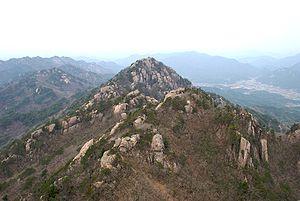
Sangju est une ville de la Corée du Sud, dans la province du Gyeongsang du Nord, située sur le fleuve Nakdong.